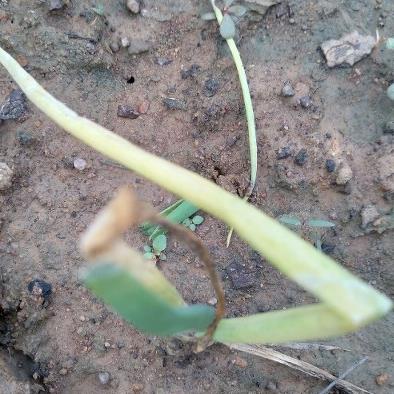
Crop: Onion
Condition: fusarium-d